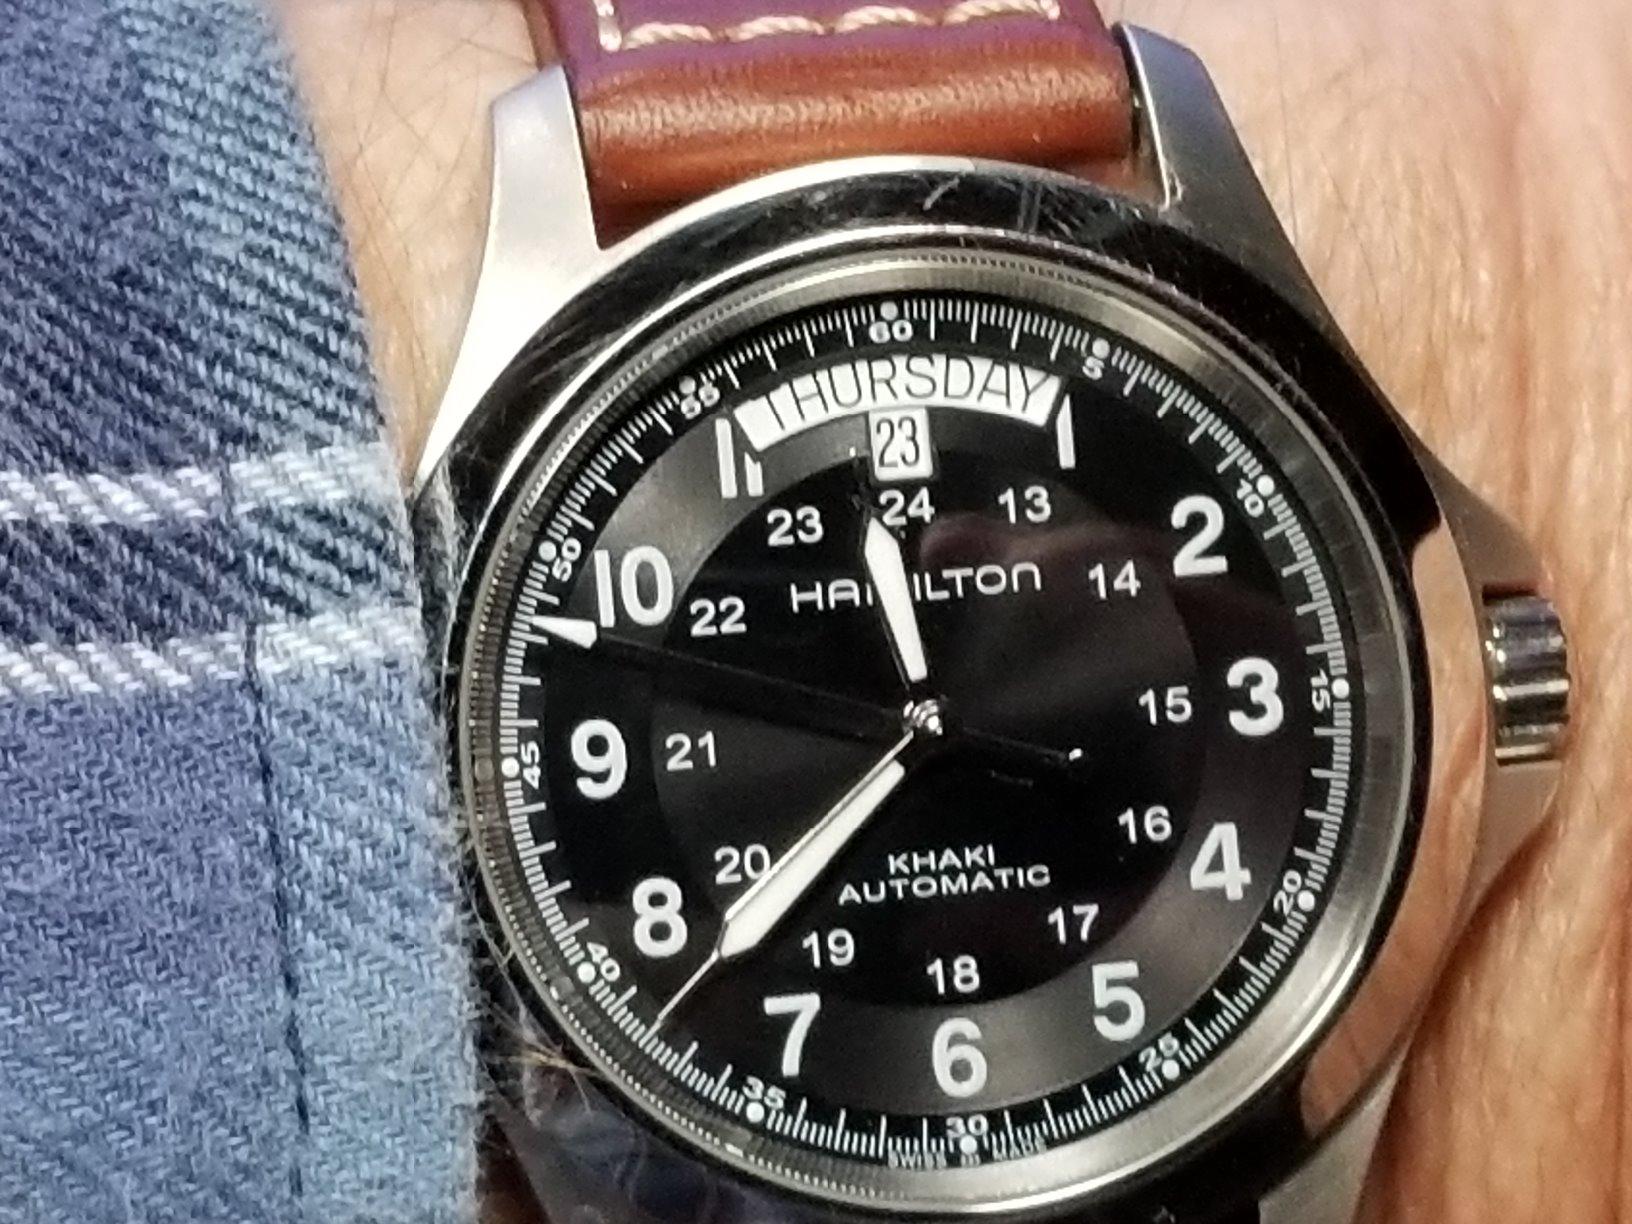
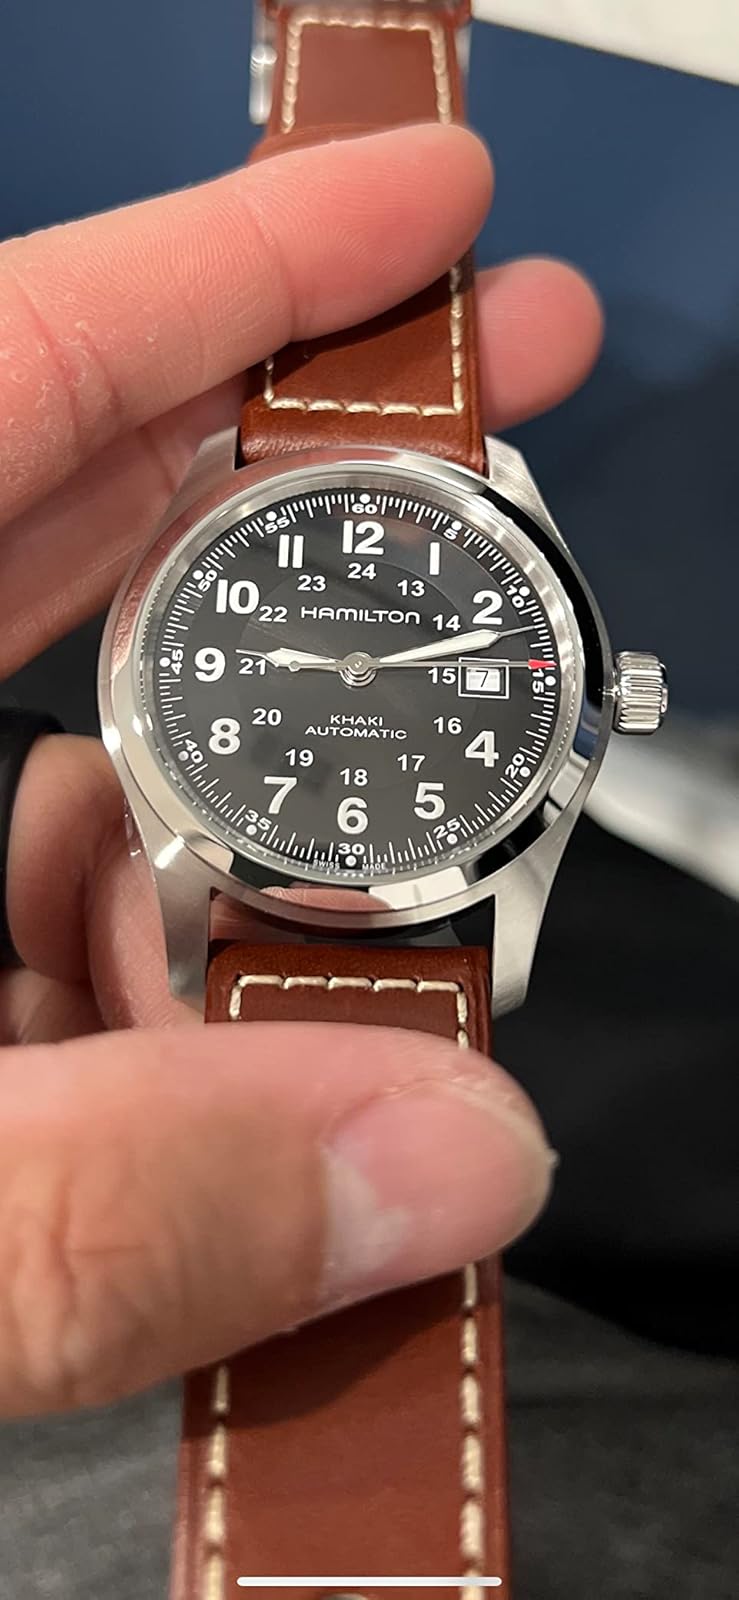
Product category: accessories_watch
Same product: no